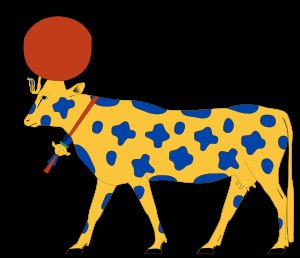
Hathor
Hathor afbildet som en ko
Hathor var en egyptisk gudinde. Hun var en af Egyptens vigtigste guder og var gud for kærlighed og livets regeneration. Hun er ofte afbildet med 2 horn og en solskive mellem sine horn.